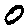
Label: 0